Grimketel

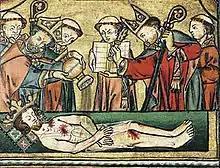
Panel from Nidaros Cathedral showing Grimketel exhuming the body of Olaf and declaring him a saint.

In 1028 an alliance of Olaf's countrymen and Cnut drove Olaf into exile. Cnut installed his son Swein as ruler with his mother Ælfgifu of Northampton. Sigurd was installed as Bishop of Nidaros, in Grimketel's place.